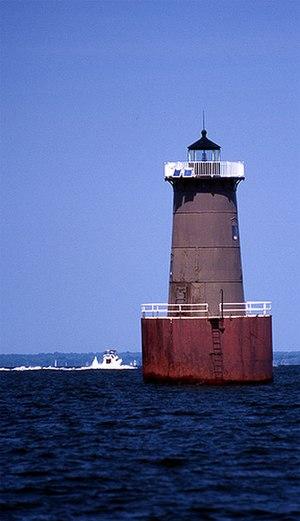
Le phare de Bloody Point Bar est un phare offshore à caisson situé près de Kent Island, en baie de Chesapeake dans le Comté de Queen Anne, Maryland.
La liste des phares du Maryland dresse la liste des phares de l'État américain du Maryland répertoriés par la United States Coast Guard.